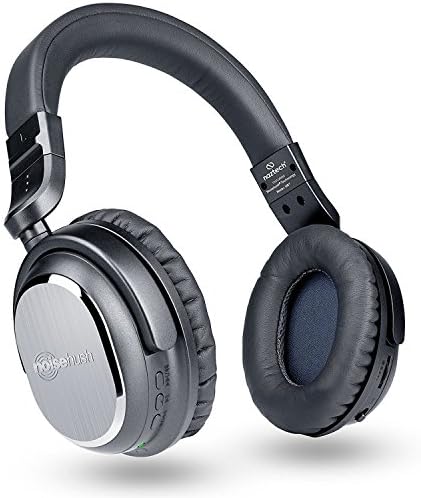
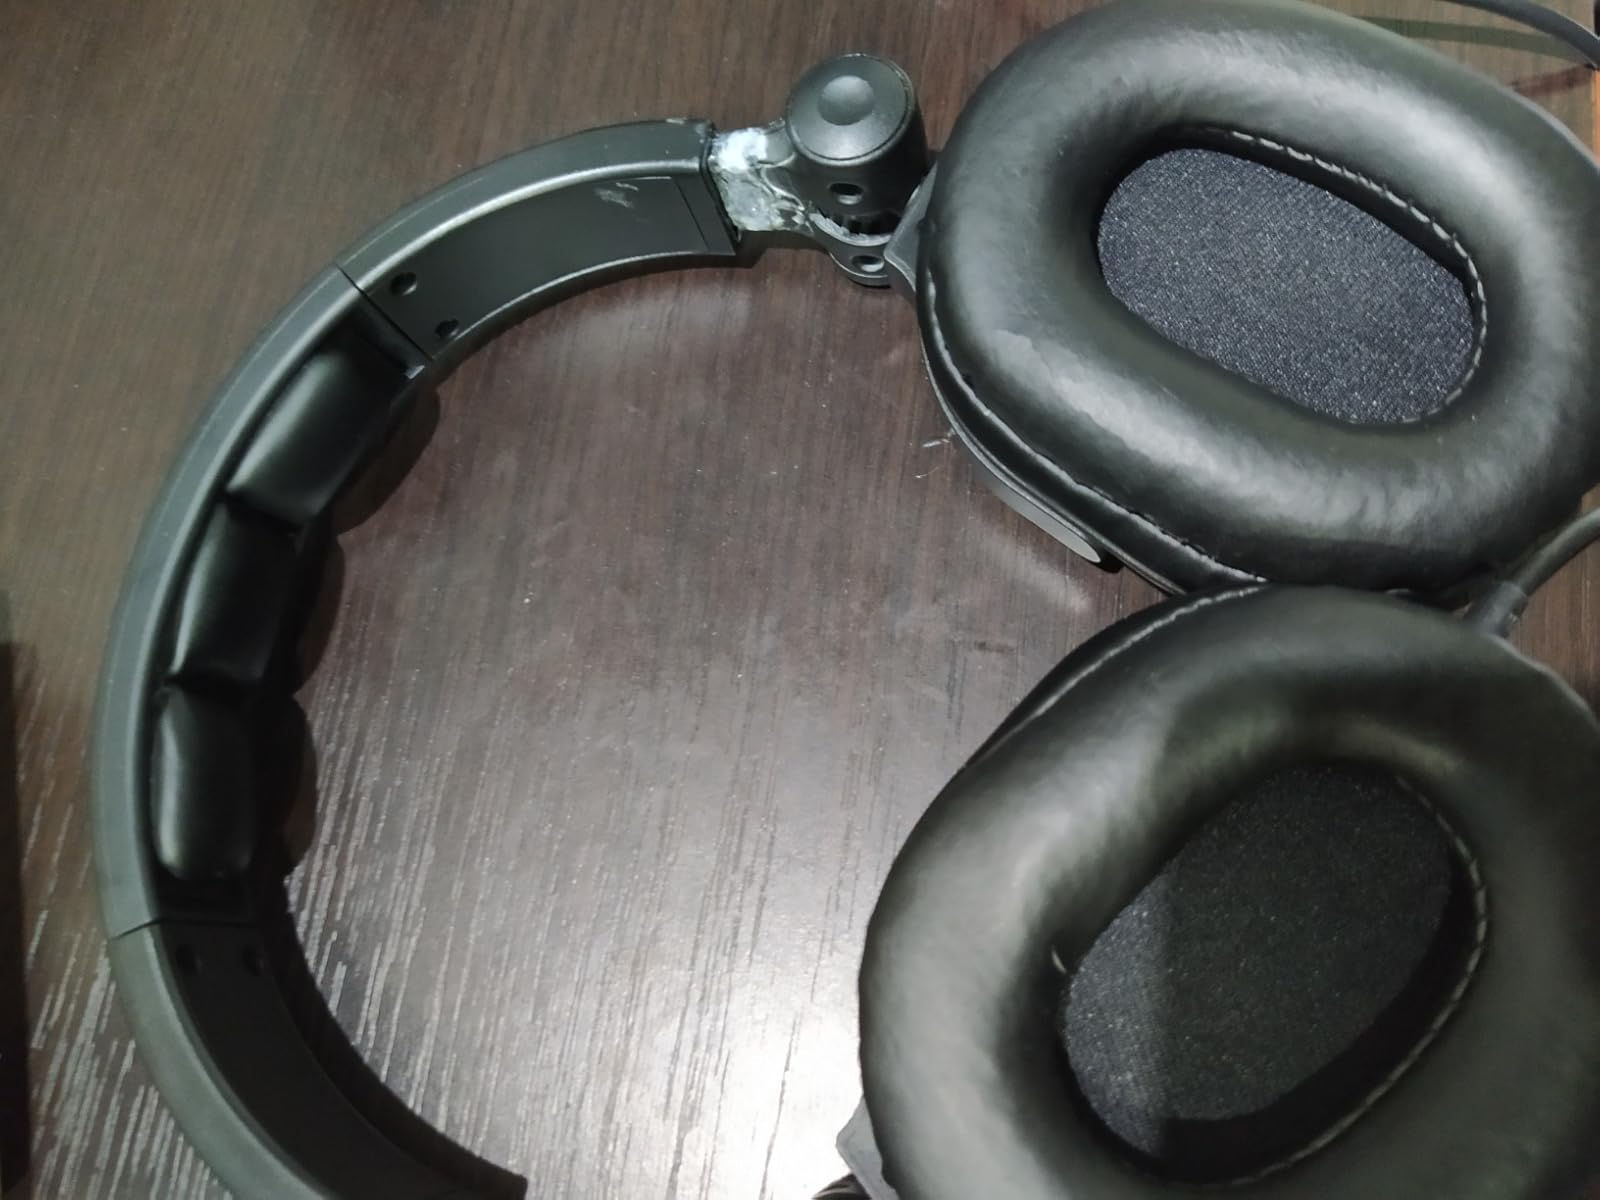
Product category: headphones
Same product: no